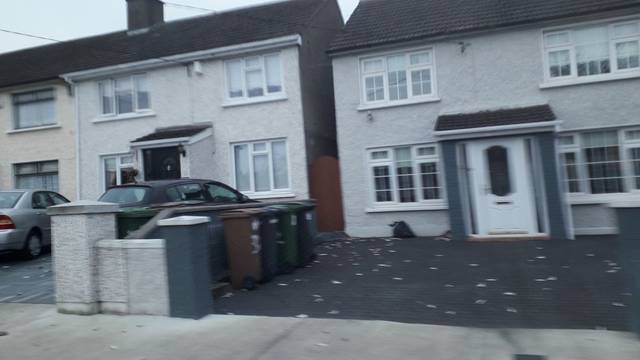
Region: Ireland
Coordinates: 53.381, -6.284